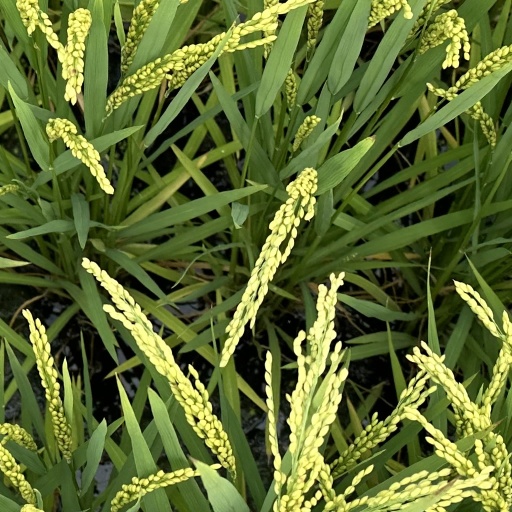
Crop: rice